St Bees Theological College

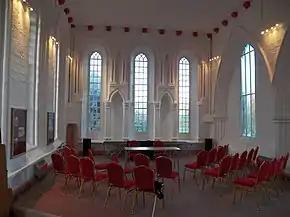
The interior of the monastic chancel, which was the first lecture room

Bishop George Henry Law of Chester had a severe problem with the shortage of new good clergy in his large and growing diocese. He had local connections with West Cumbria, and on a visit in 1816 saw an opportunity to found a college for training of ordinands at St Bees. The Lowthers had become very rich through their extensive coal mines in Whitehaven, but were now in a difficult position. They had manipulated the governors of St Bees School to lease the lucrative mineral rights of Whitehaven from St Bees School for a derisory amount by means of a forged document. This was now coming to light, mainly through the efforts of the Rev W Wilson, headmaster of St Bees School, who whistle-blew, but was sacked for his pains in 1816. But the story was out, and the Lowthers were anxious for an opportunity to restore their reputation. They were receptive to Bishop Law's suggestion that they fund the building of a college at St Bees.